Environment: real
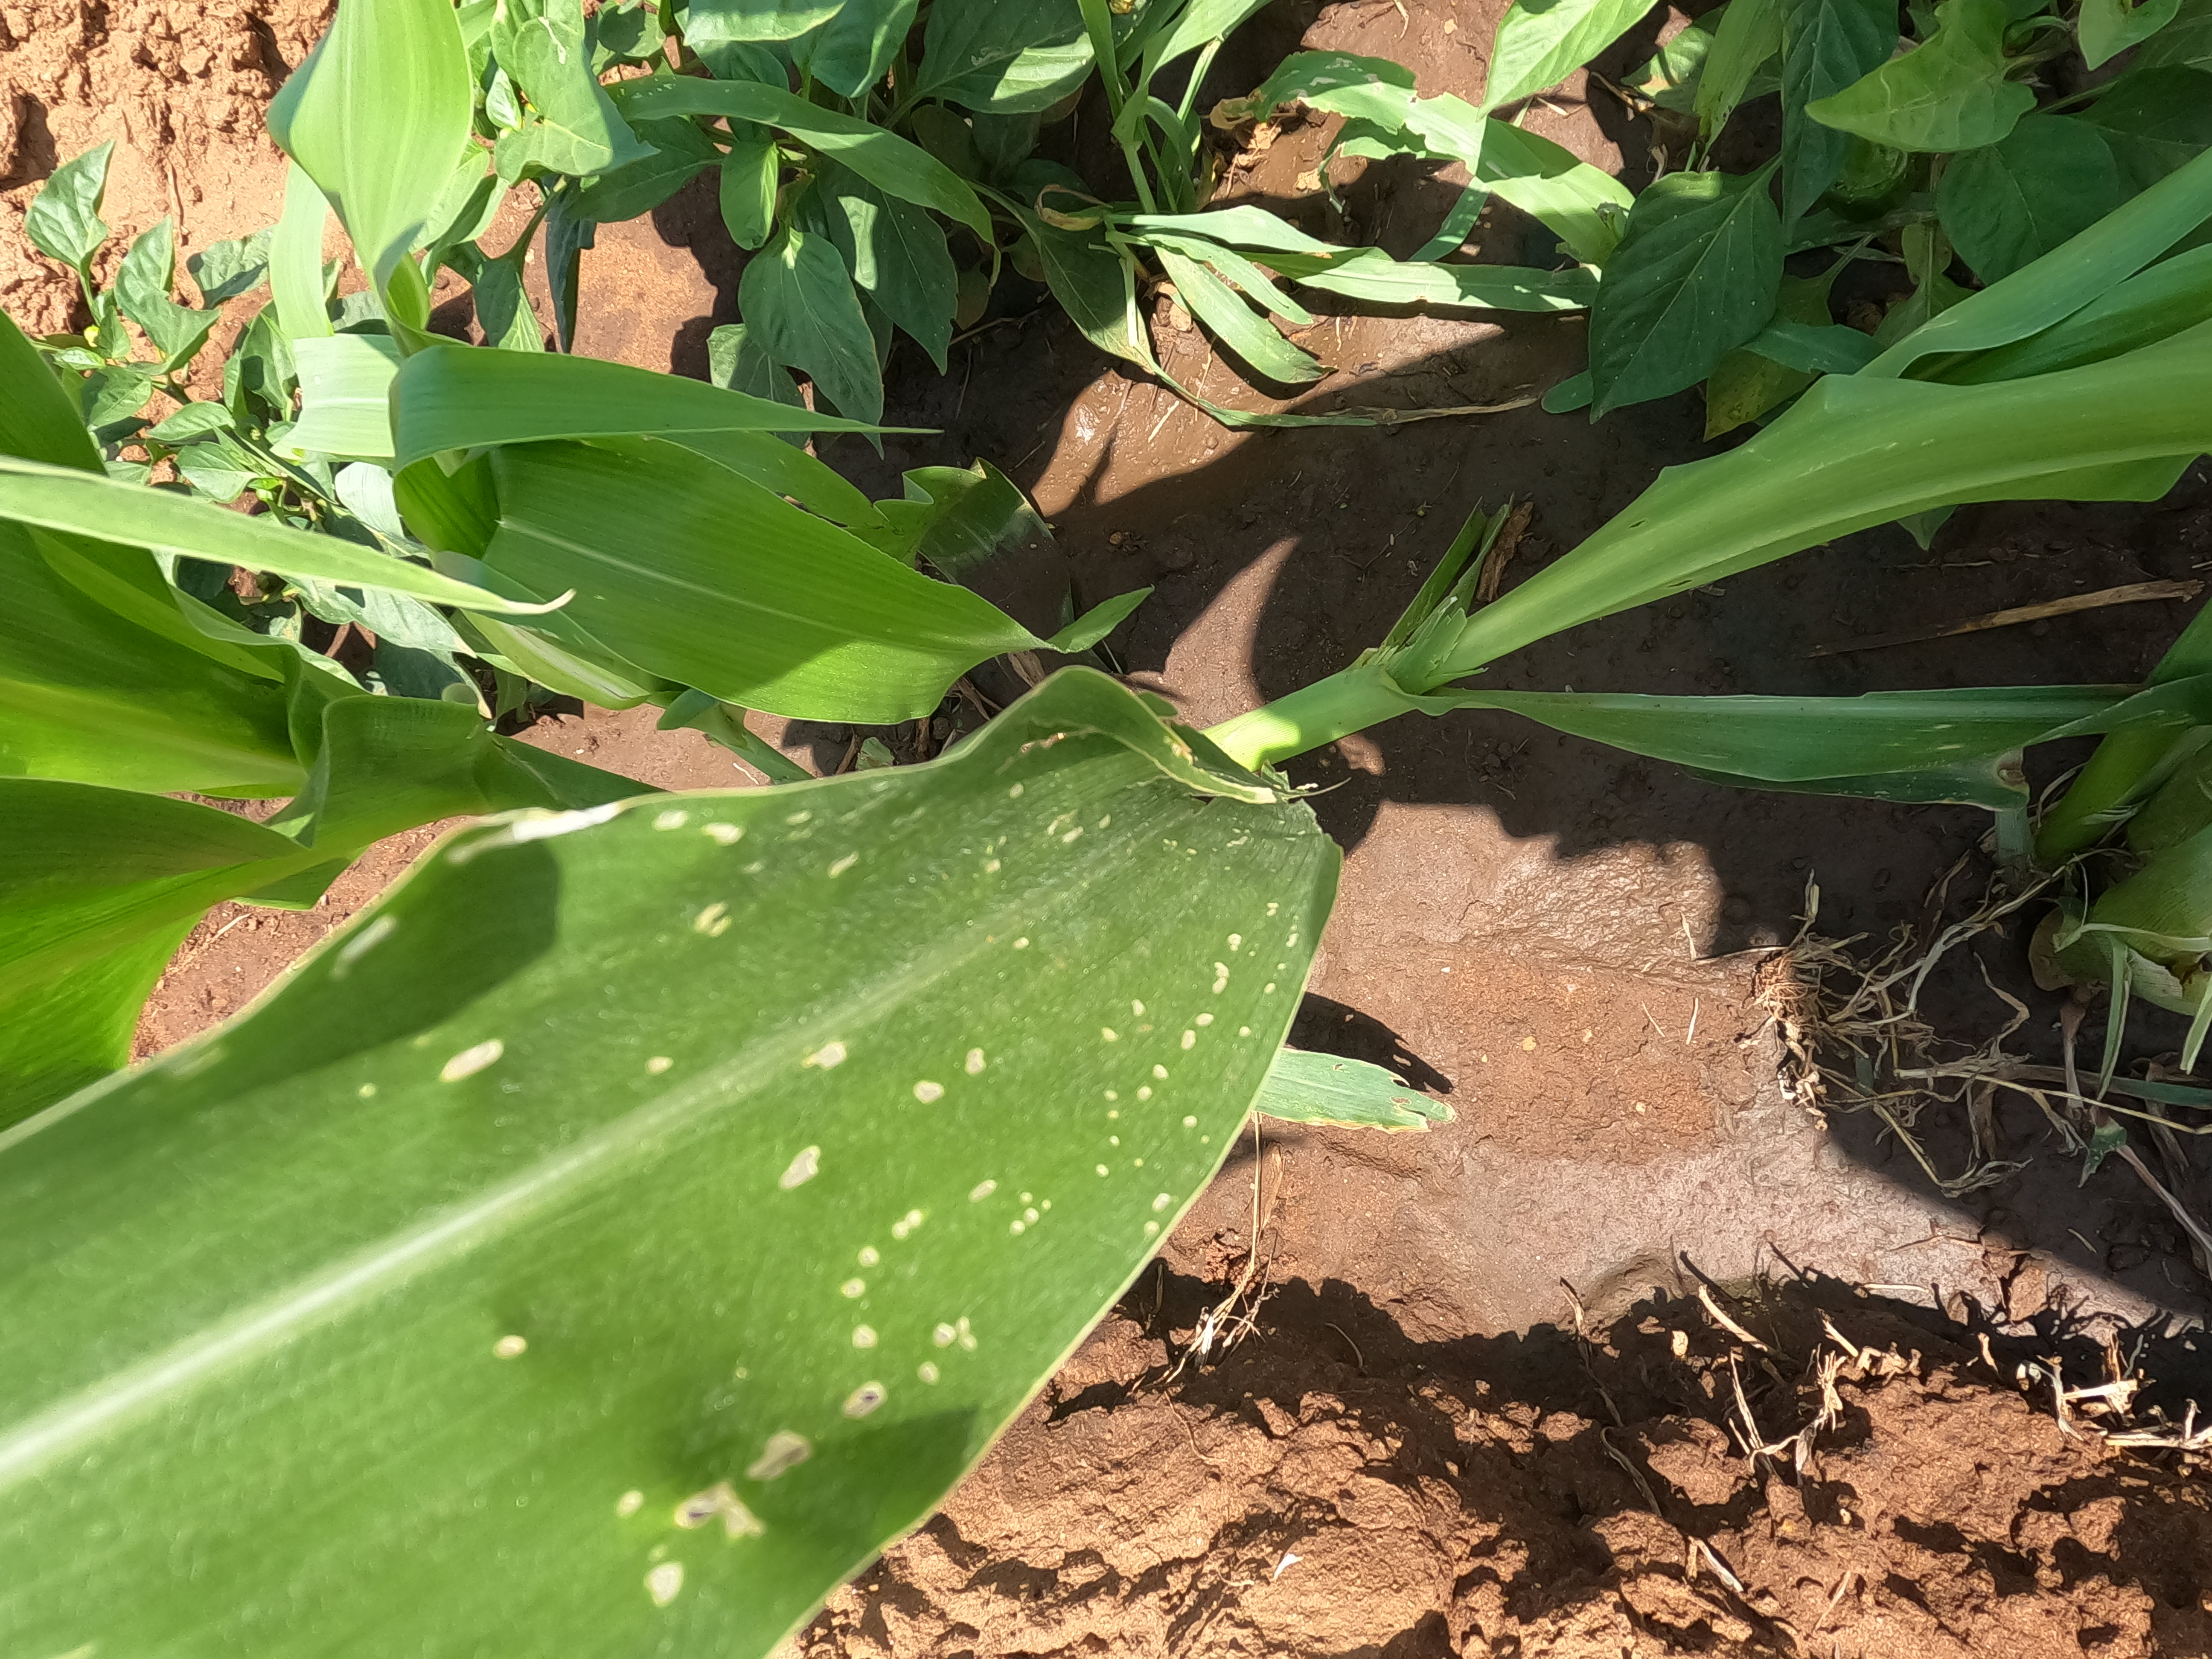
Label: fall_armyworm